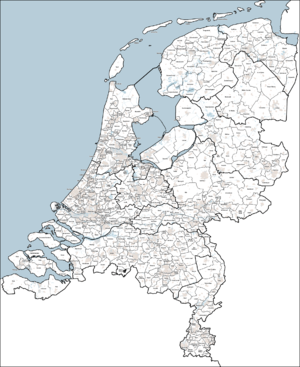
Communes néerlandaises au premier janvier 2012."